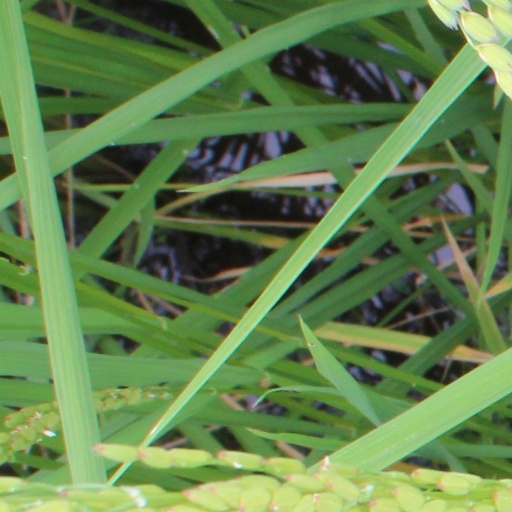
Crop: rice